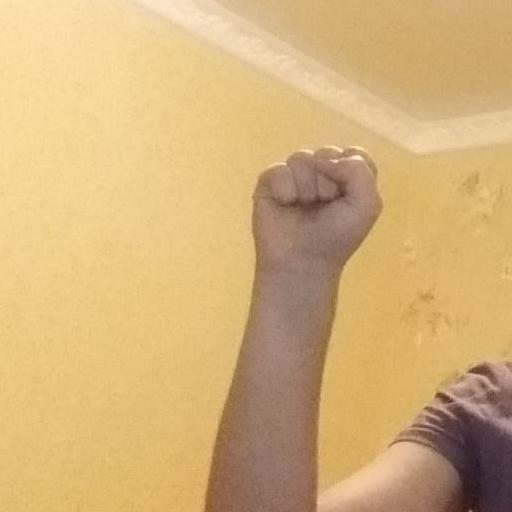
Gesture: fist